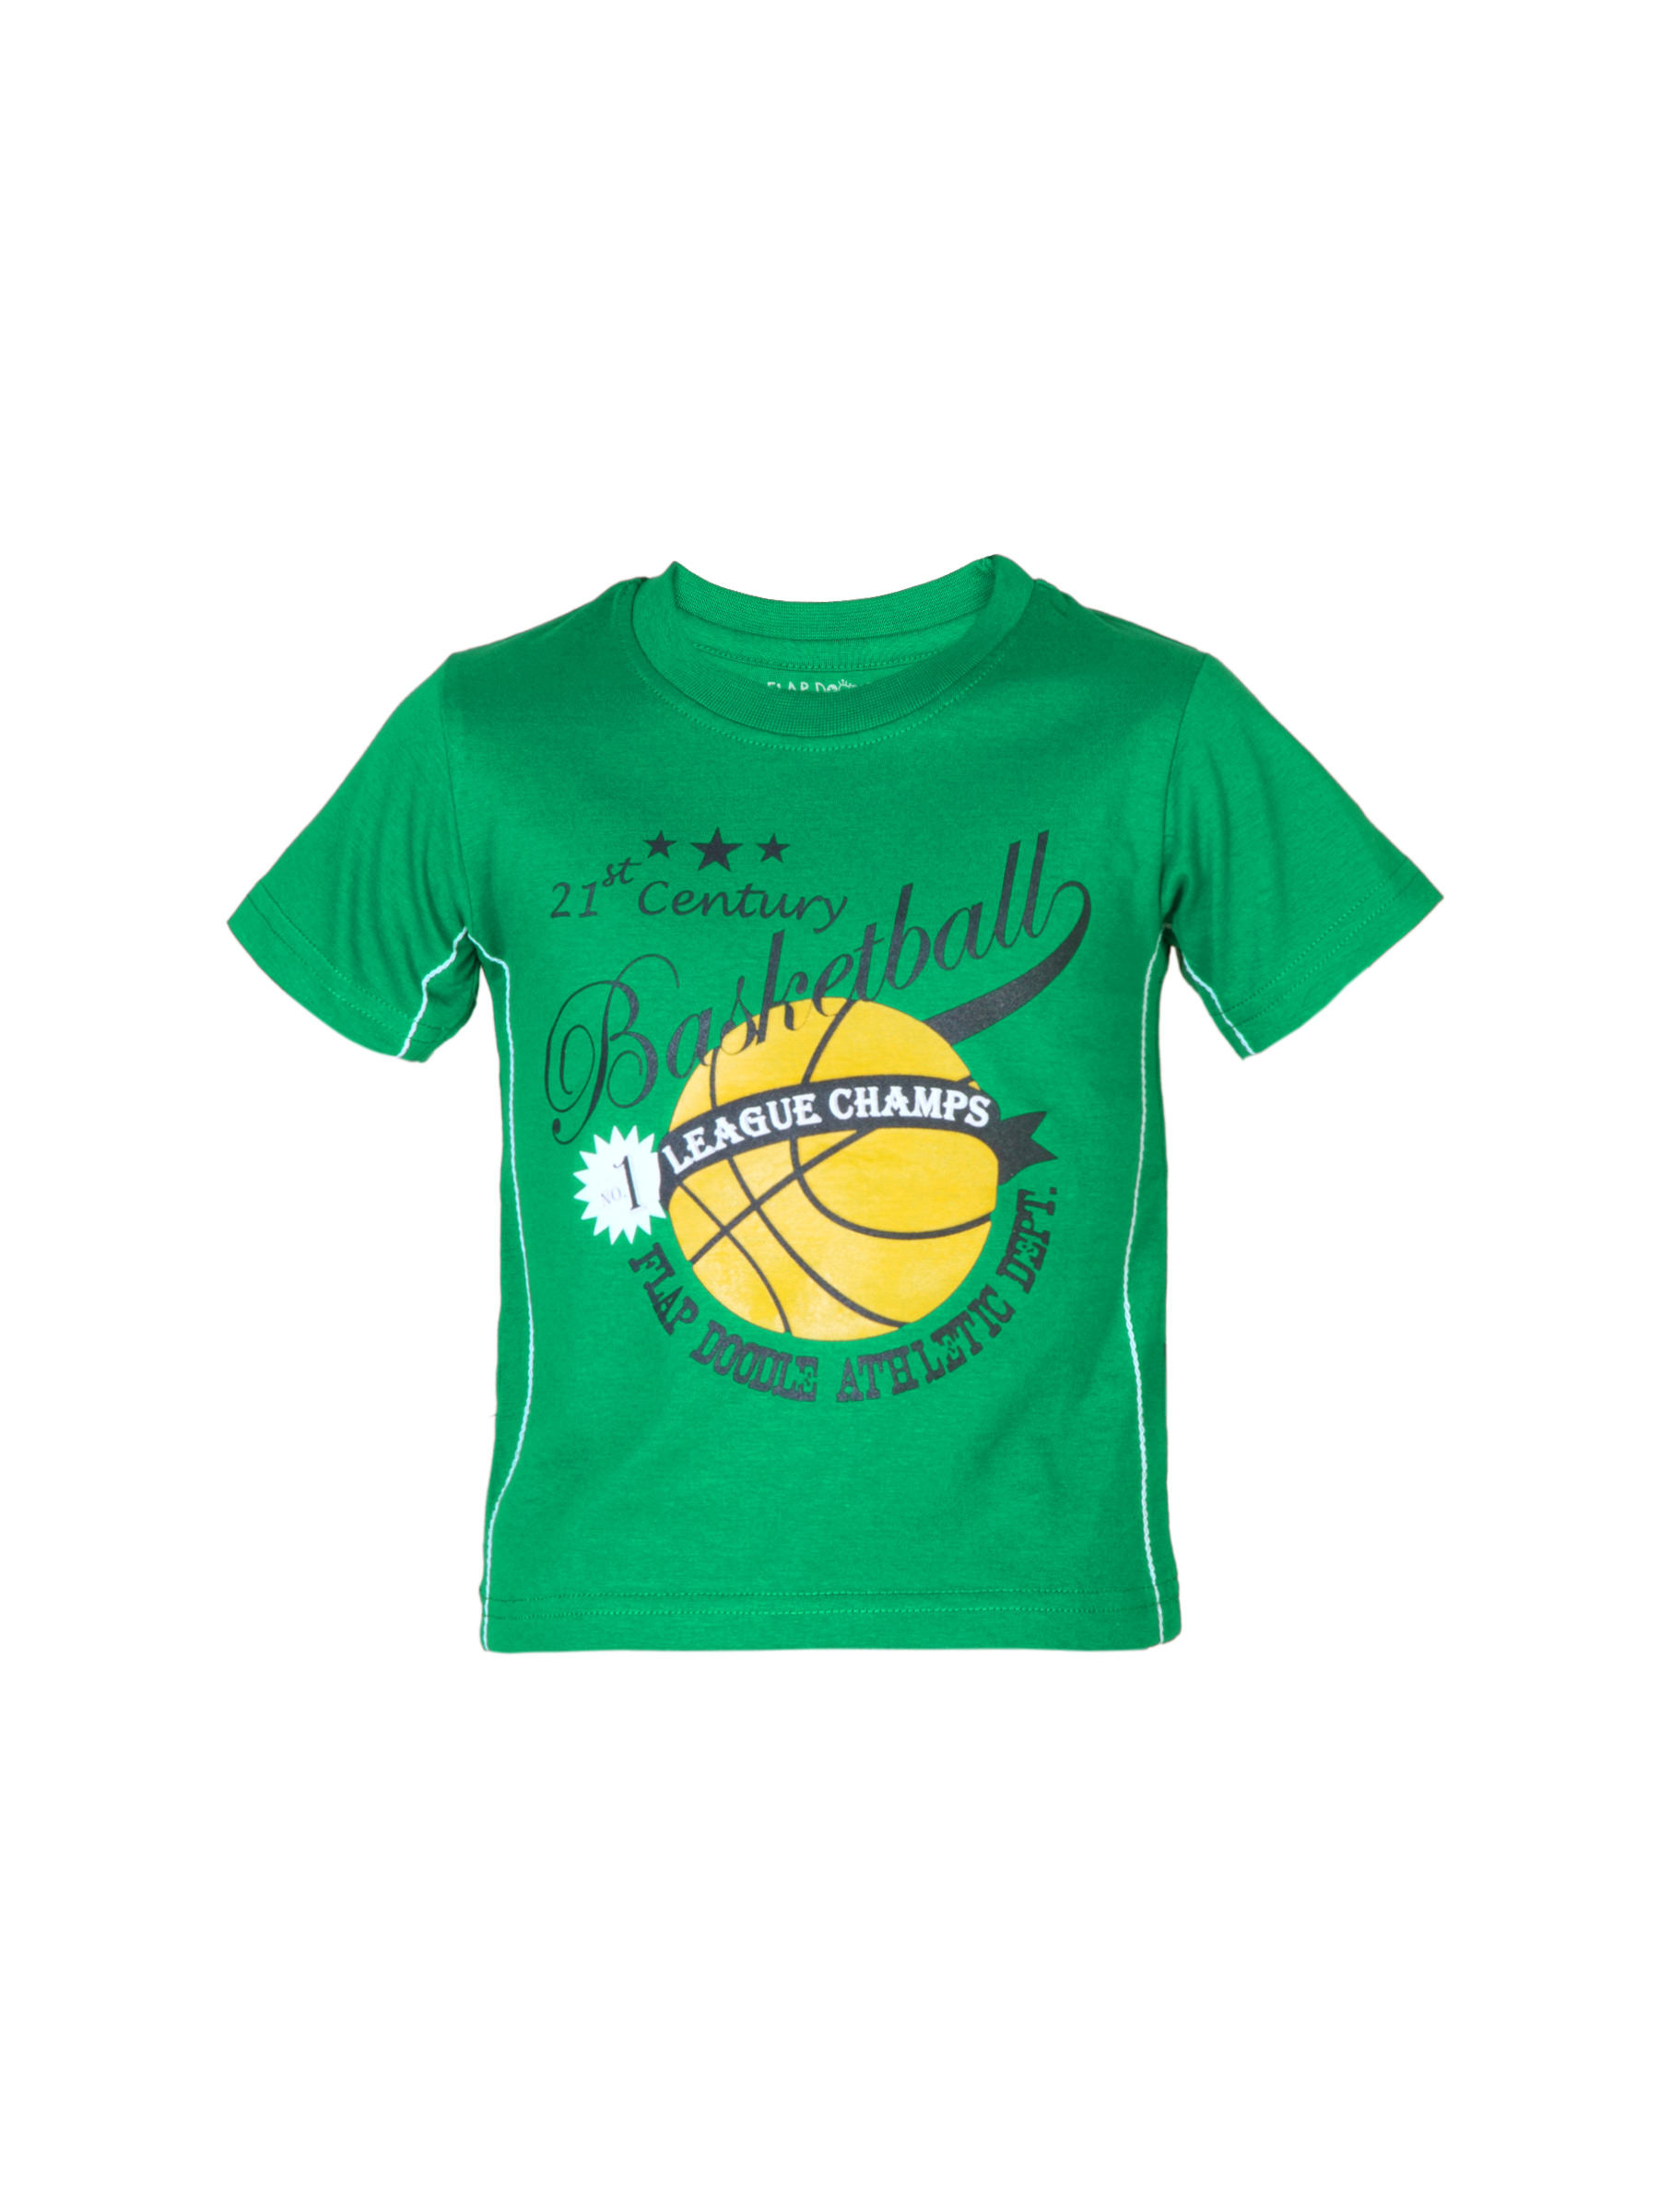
Doodle Boys Printed Green T-shirt
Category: Apparel / Topwear / Tshirts
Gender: Boys
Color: Green
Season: Summer 2012
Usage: Casual